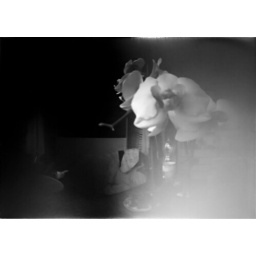
flowers in the room.shot with a coffebox directly on Ilford Multigrade paper